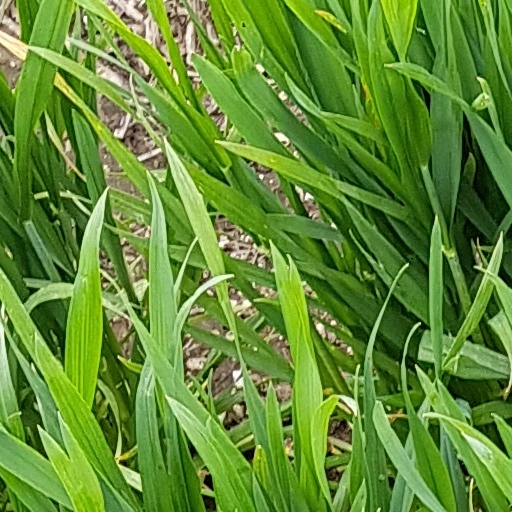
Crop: wheat